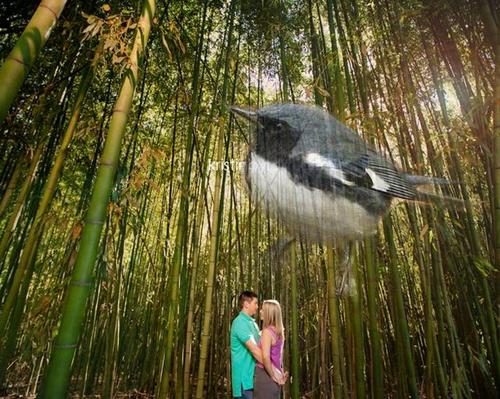
Bird species: Black_throated_Blue_Warbler
Bird type: landbird
Background: land